León Najnudel

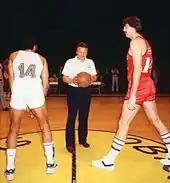
León Najnudel, one of the promoters for the creation of Liga Nacional de Basquet, holding the ball before the first LNB match ever, San Lorenzo v. Argentino de Firmat.

León David Najnudel (14 July 1941 – 22 April 1998) was an Argentine professional basketball player and basketball coach, and the main driving force in the creation of the Liga Nacional de Básquet, the first nationwide yearly professional basketball league in Argentina.